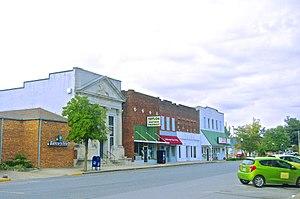
Ridgely est une municipalité américaine située dans le comté de Lake au Tennessee.